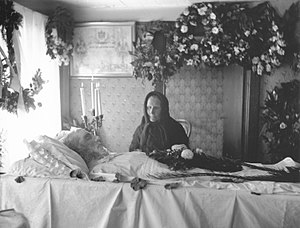
Lit de parade
Redningsformand Lars Kruse, Skagen. Lit de parade, 1894.
Redningsformand Lars Kruse, Skagen. Lit de parade
Lit de parade er den ceremonielle fremvisning af liget af konger, paver, præsidenter etc. Det er blevet sjældent i de nordiske lande, men er mere udbredt i katolske lande. Lit de parade varer normalt længere end en enkelt dag i Norden. En uge er ikke ualmindeligt.